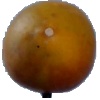
Label: Cucumber Ripe 2